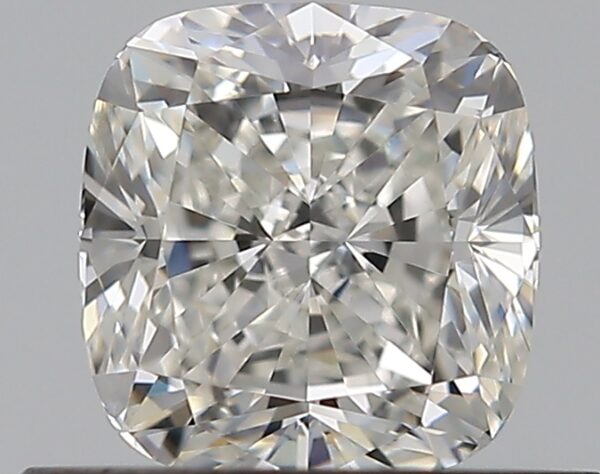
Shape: cushion
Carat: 0.6
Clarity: VVS2
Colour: H
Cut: EX
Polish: EX
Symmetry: EX
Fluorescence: N
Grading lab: GIA
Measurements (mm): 4.86 x 4.64 x 3.18